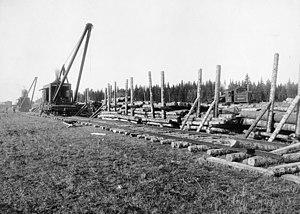
Image de la région du Saguenay, au Québec, tirée du fonds Famille Dubuc et sélectionnée par BAnQ Saguenay.